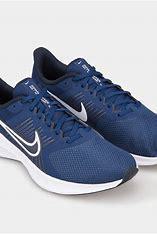
Brand: Nike
Model: Downshifter 11